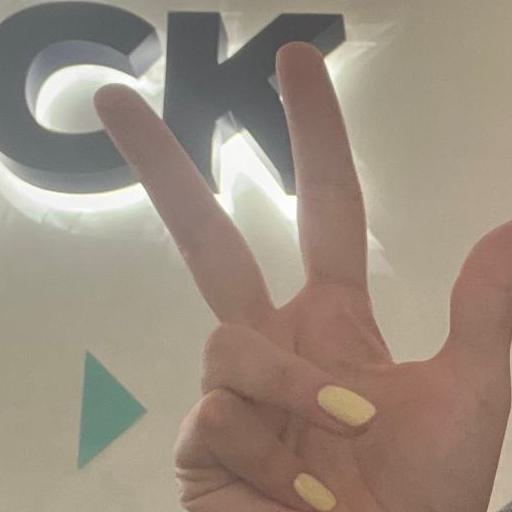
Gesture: three2